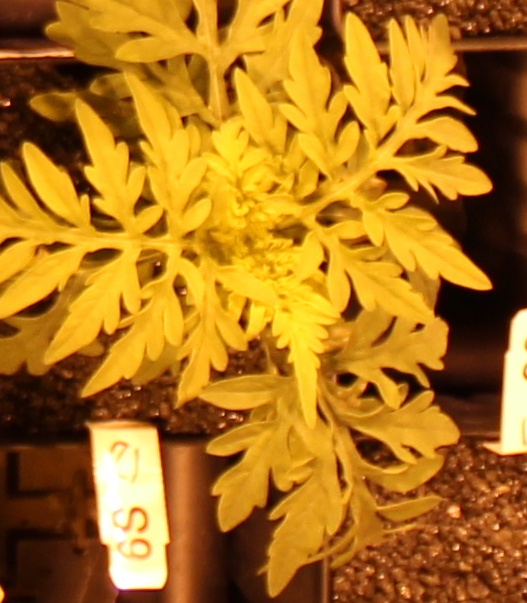
Label: Ragweed